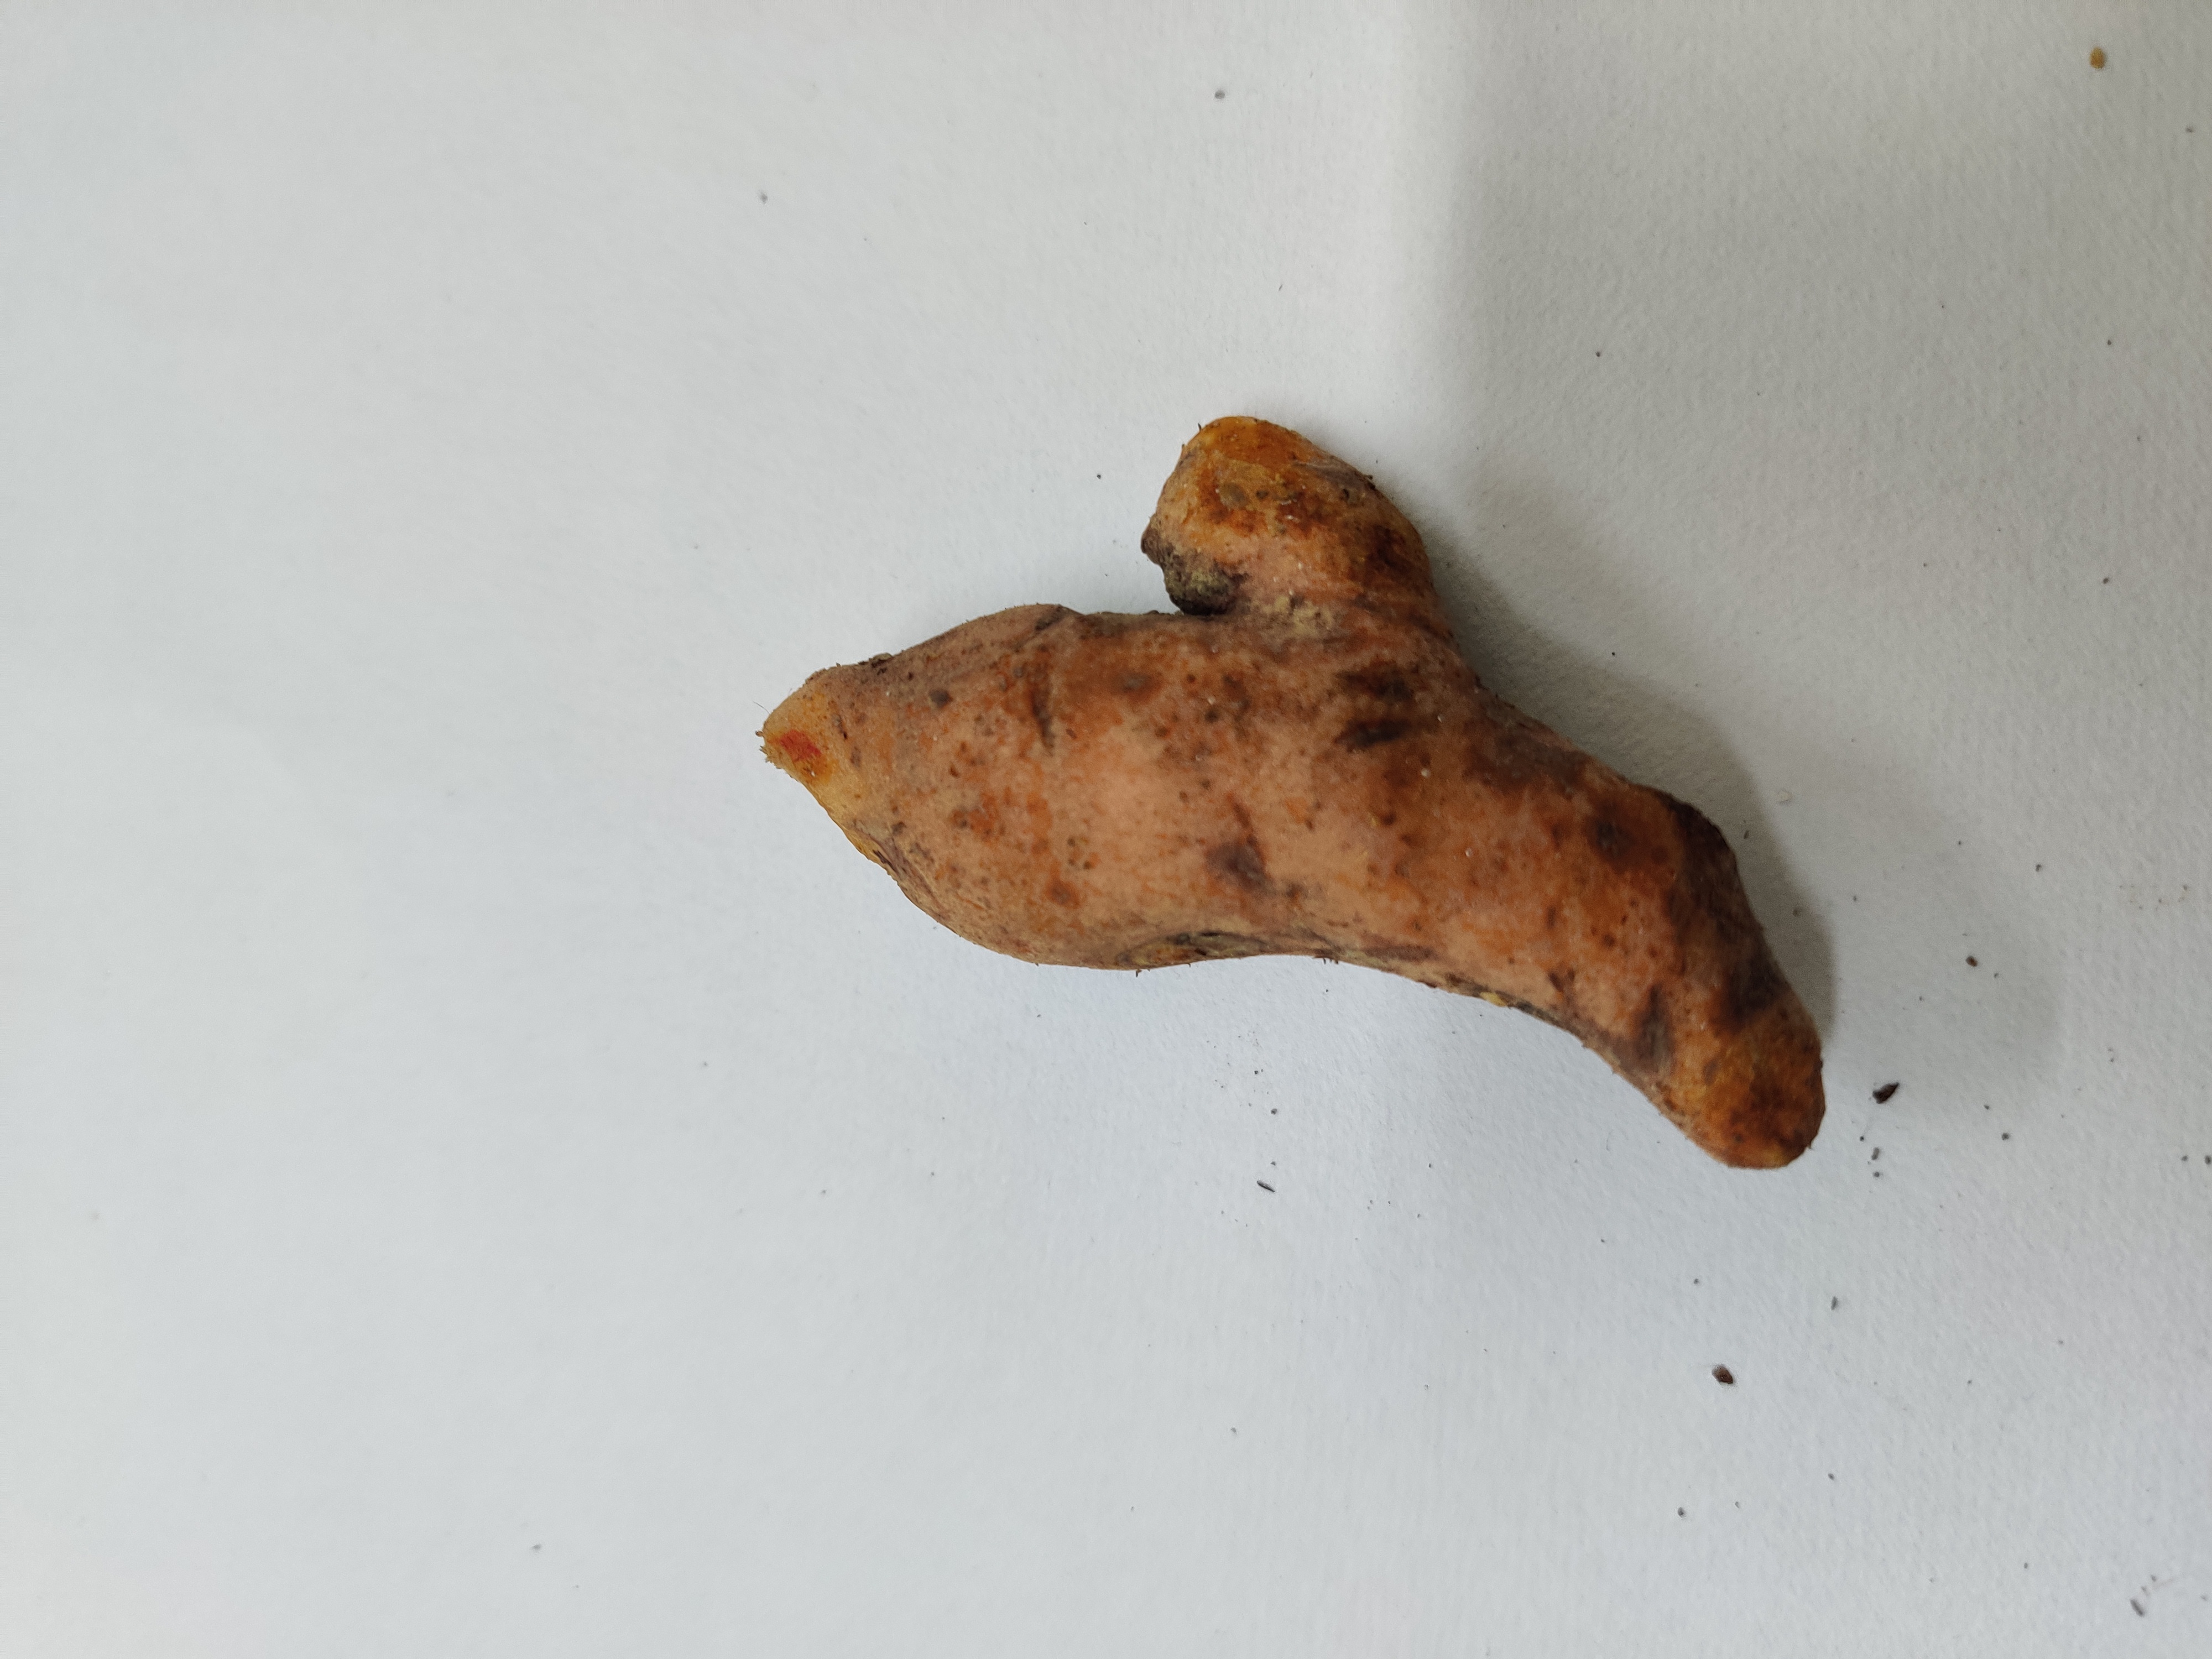
Crop: Turmeric
Condition: Fresh